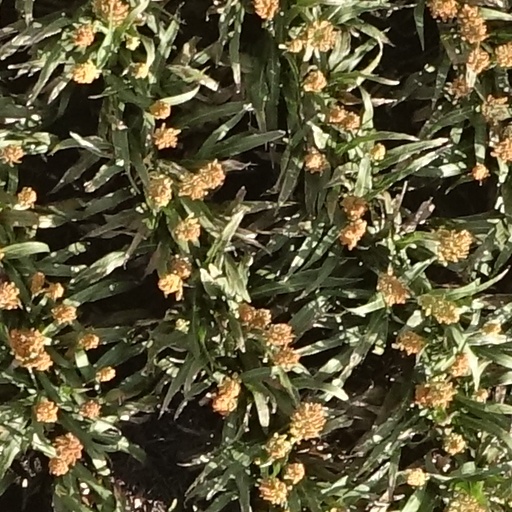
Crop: sorghum